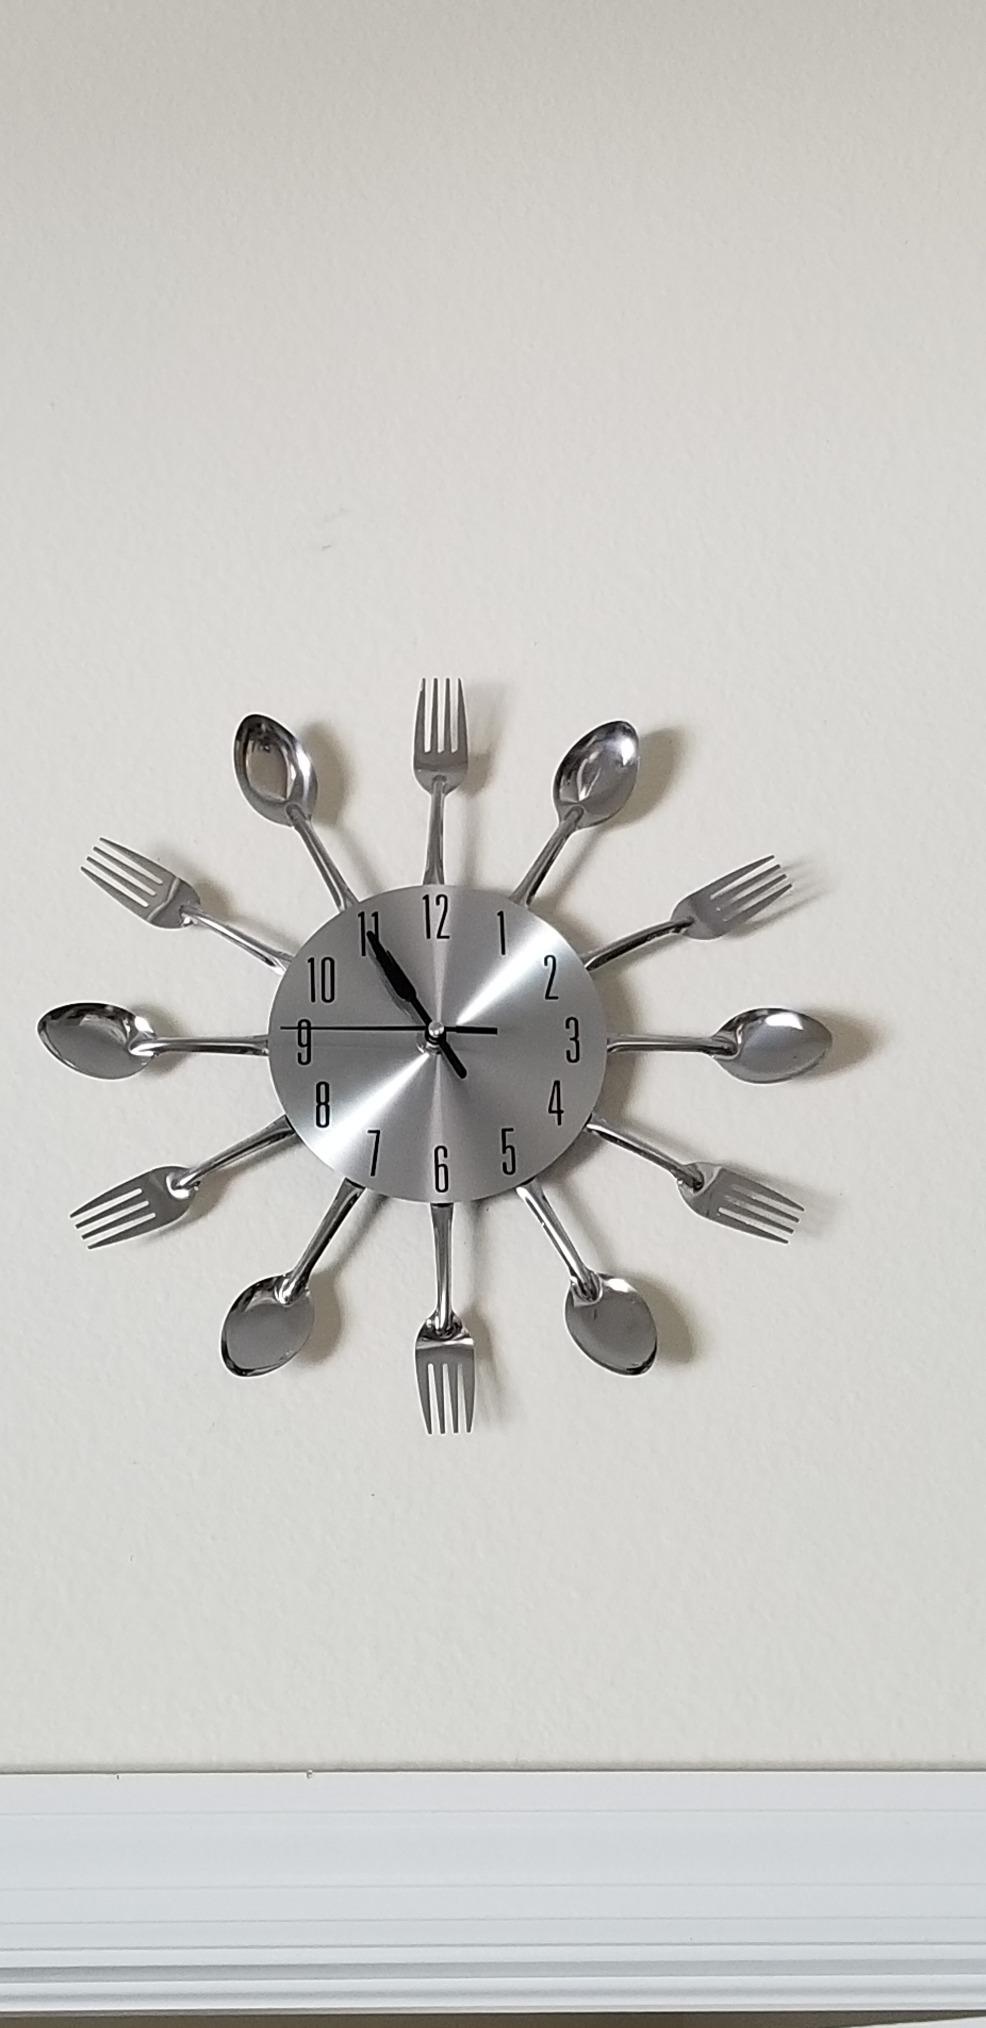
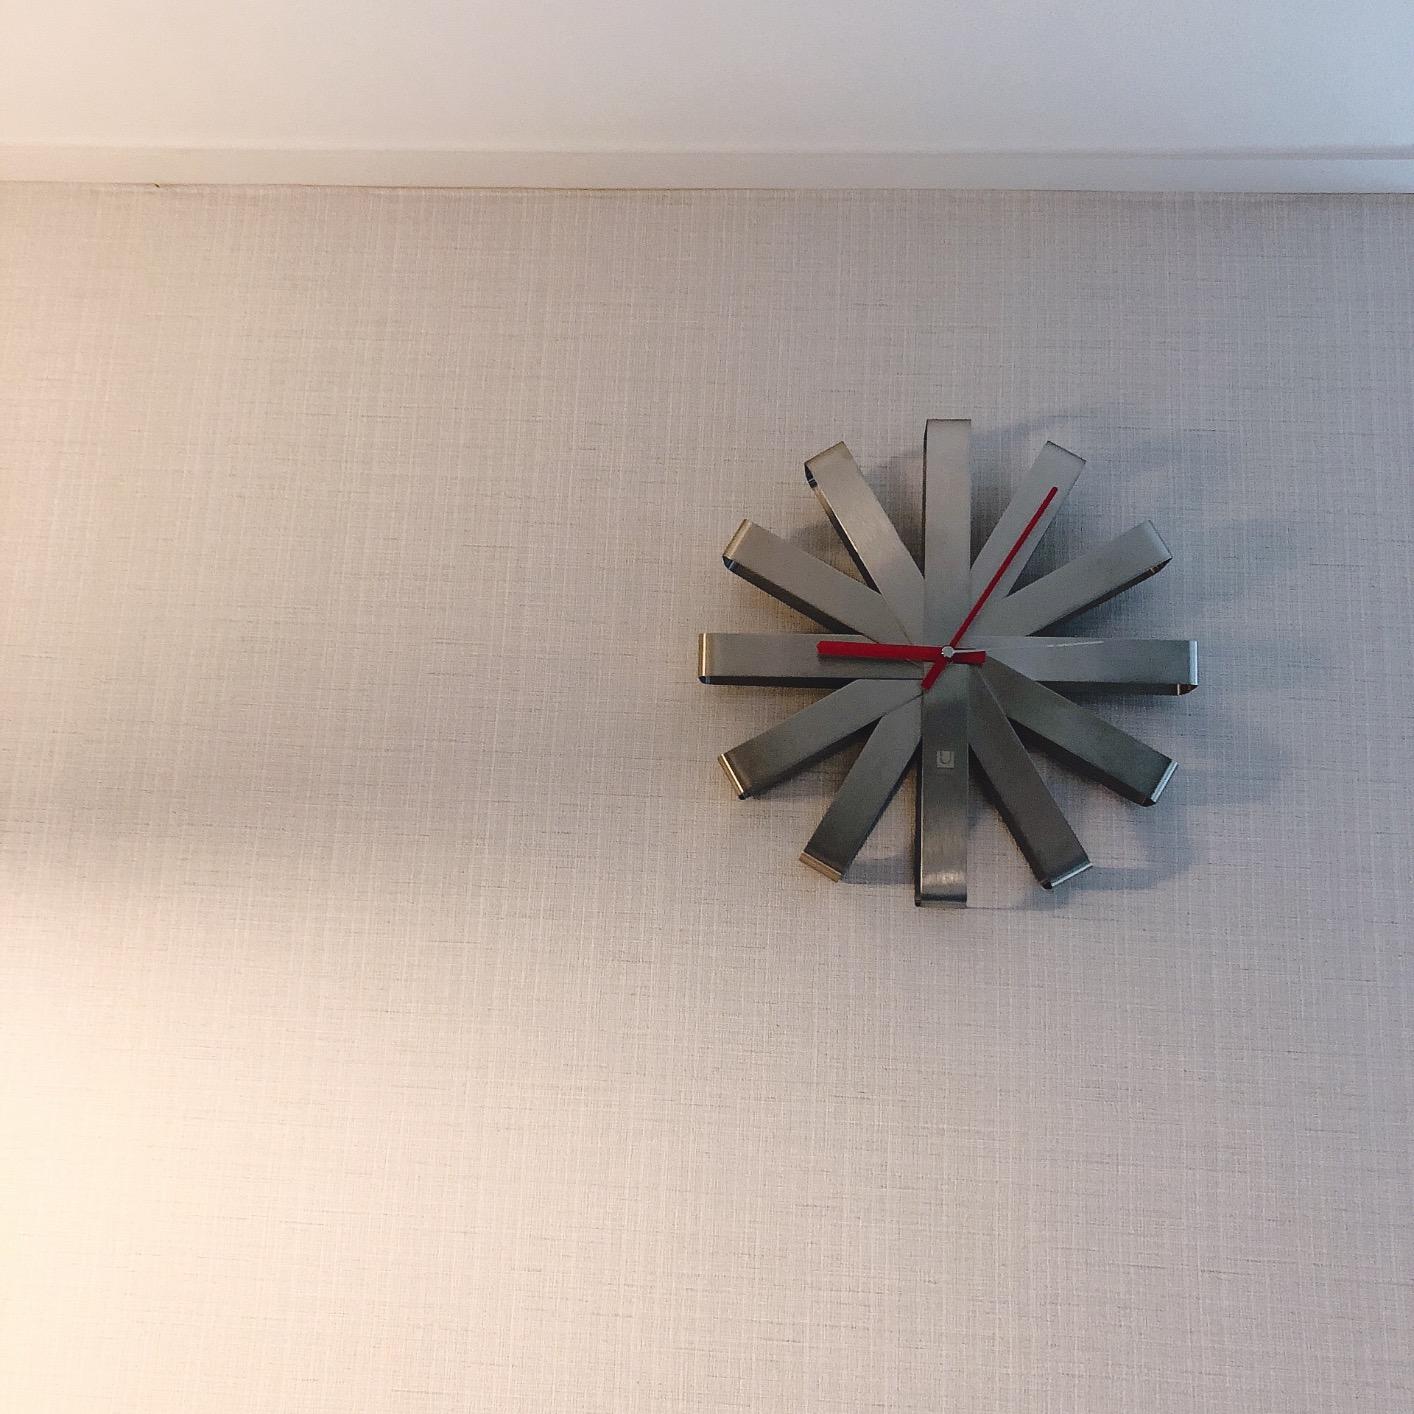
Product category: clock
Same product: no